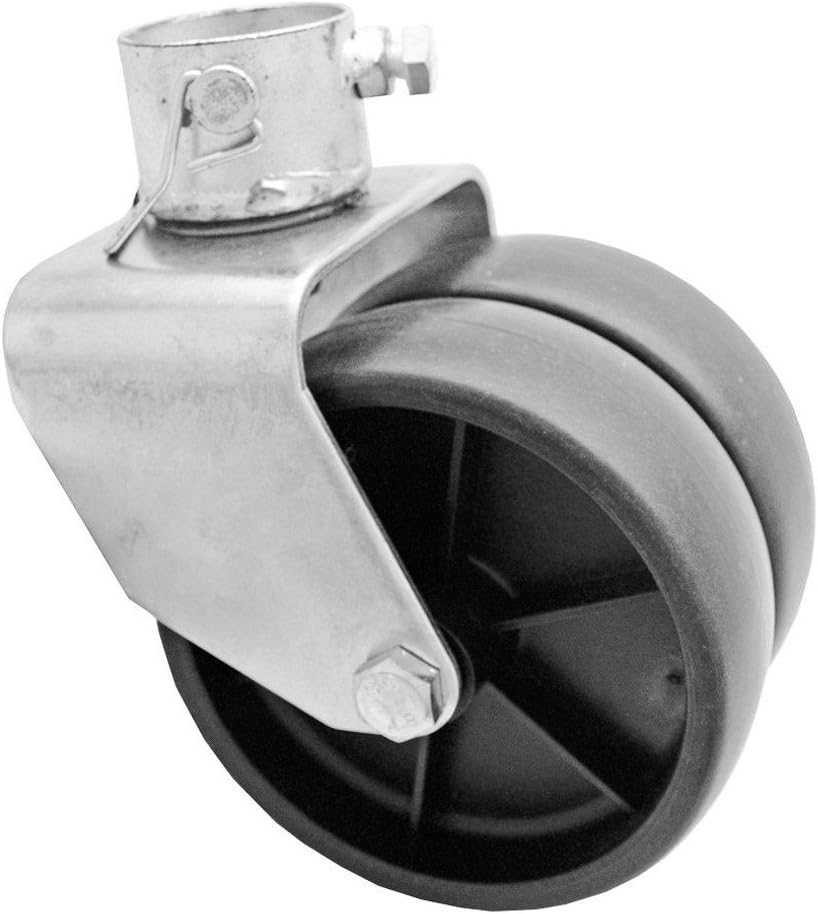
IUS Cap 2000lbs 6" Dual Trailer Jack Wheel Caster fits Any Jack
Category: Automotive
Dual Wheel Caster Fits Any Jack. Two Wheels are Great for Moving Your Trailer on Soft Ground Capacity: 2000LBS
Features: TRAILER JACK WHEEL